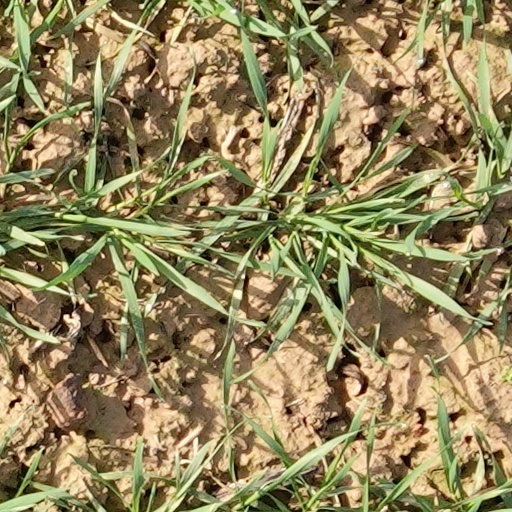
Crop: wheat